Stefanie Vögele

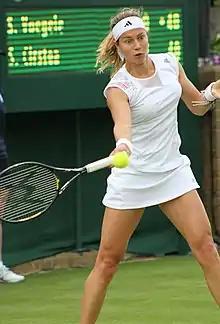
Vögele at the 2013 Wimbledon Championships

Vögele began the year by playing at the first edition of the Shenzhen Open. As the top seed in qualifying, she qualified by beating Zarina Diyas and fifth seed Caroline Garcia. In the first round, she defeated Tímea Babos. In the second round, Vögele lost to second seed Marion Bartoli. Competing in Melbourne at the Australian Open, Vögele lost in the first round to 30th seed Tamira Paszek.